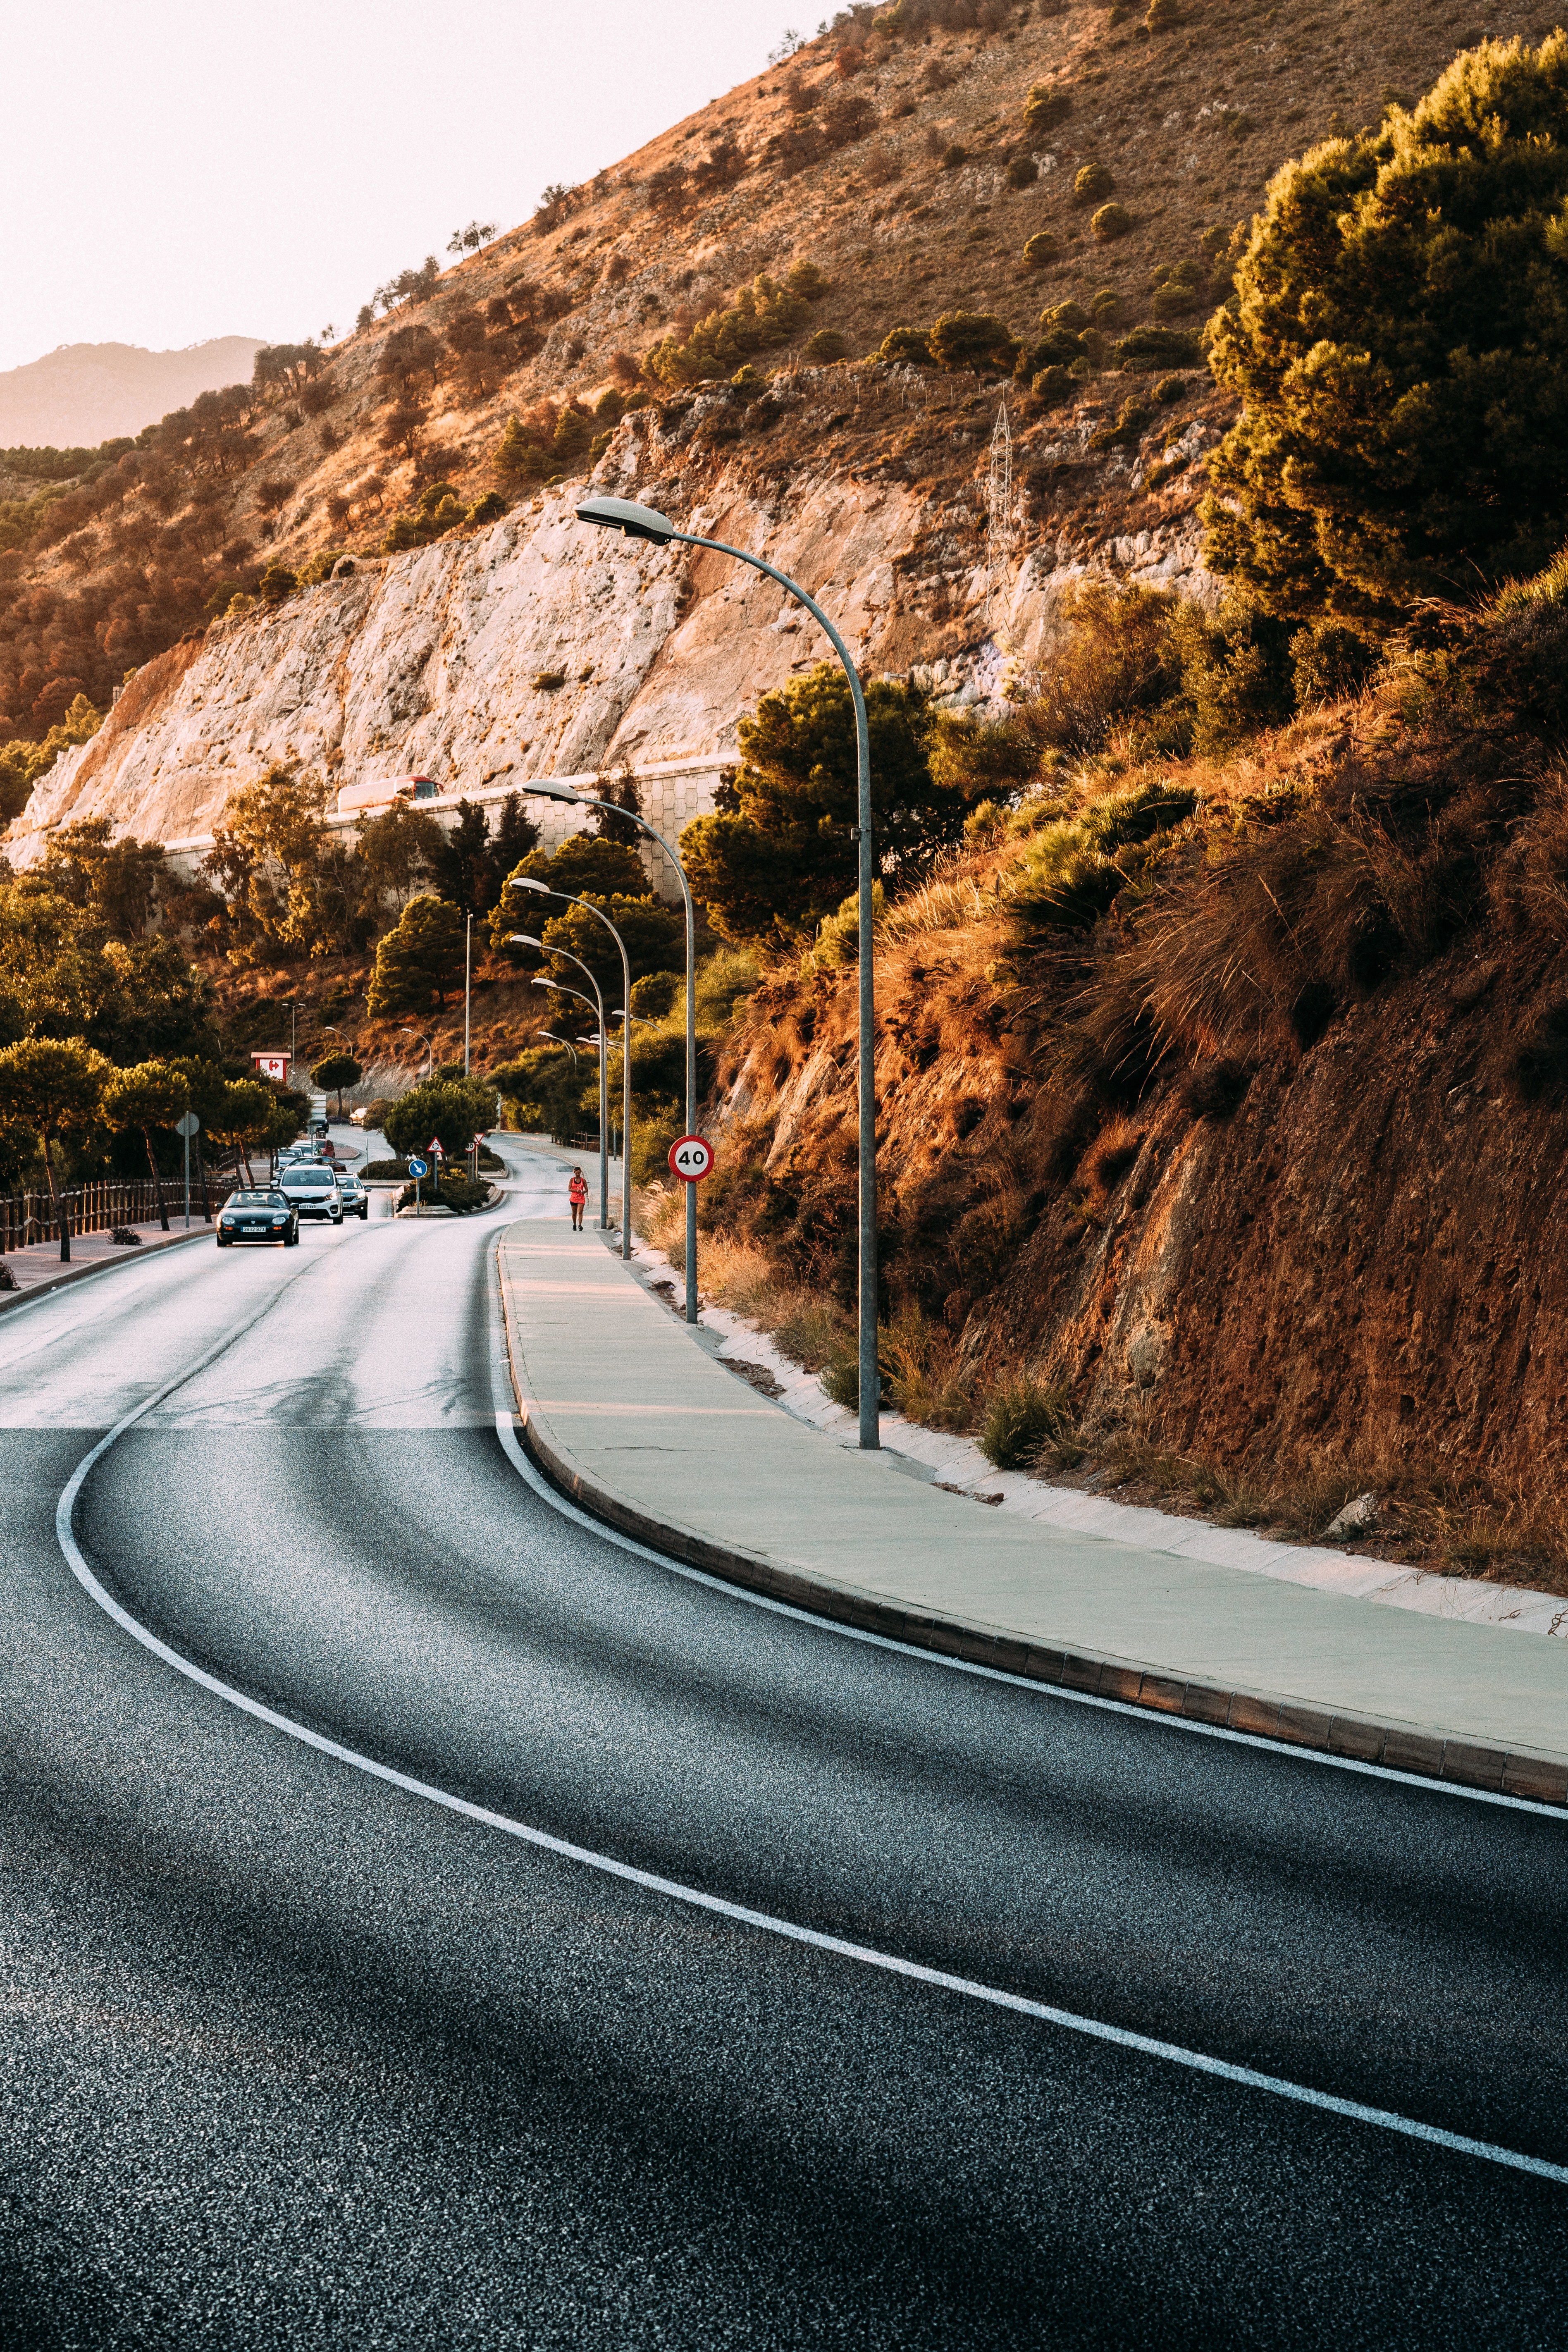
road, asphalt, yellow, sky, mountainous landforms, natural landscape, tree, highway, mountain, infrastructure, road surface, wilderness, rock, mountain pass, road trip, lane, geology, landscape, geological phenomenon, thoroughfare, line, hill, street, national park, architecture, wadi, vacation, plant, sunlight, valley, badlands, vehicle, nonbuilding structure, formation, car, mountain range, winter, evening, terrain, canyon, tourism, shoulder